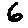
Label: 6